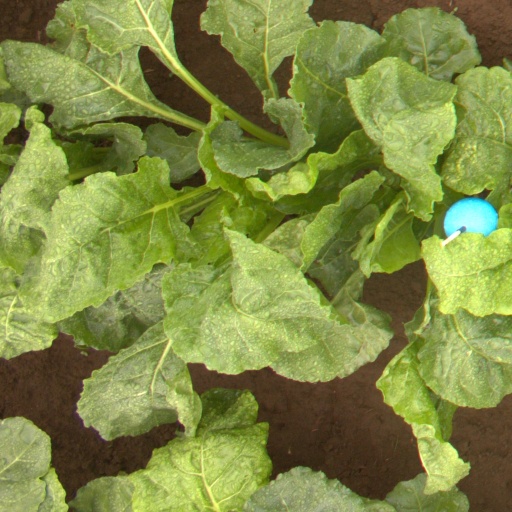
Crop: sugar beet